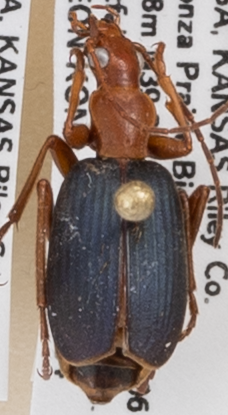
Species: Brachinus alternans
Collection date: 2021-08-04
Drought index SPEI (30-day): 0.988
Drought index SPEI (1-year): -0.32
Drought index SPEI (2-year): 0.782